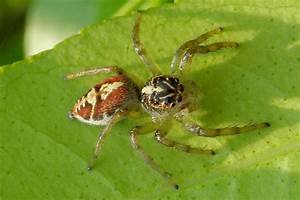
Label: ragno